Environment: real
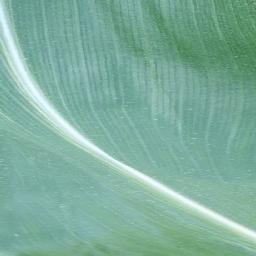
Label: healthy